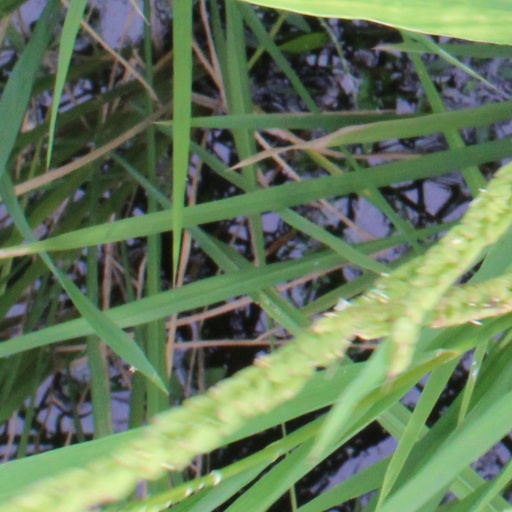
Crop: rice